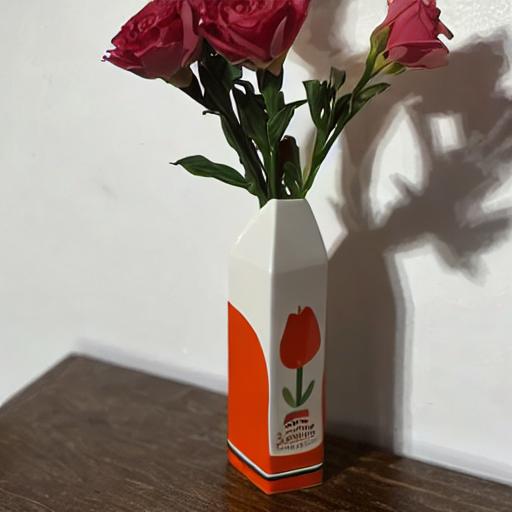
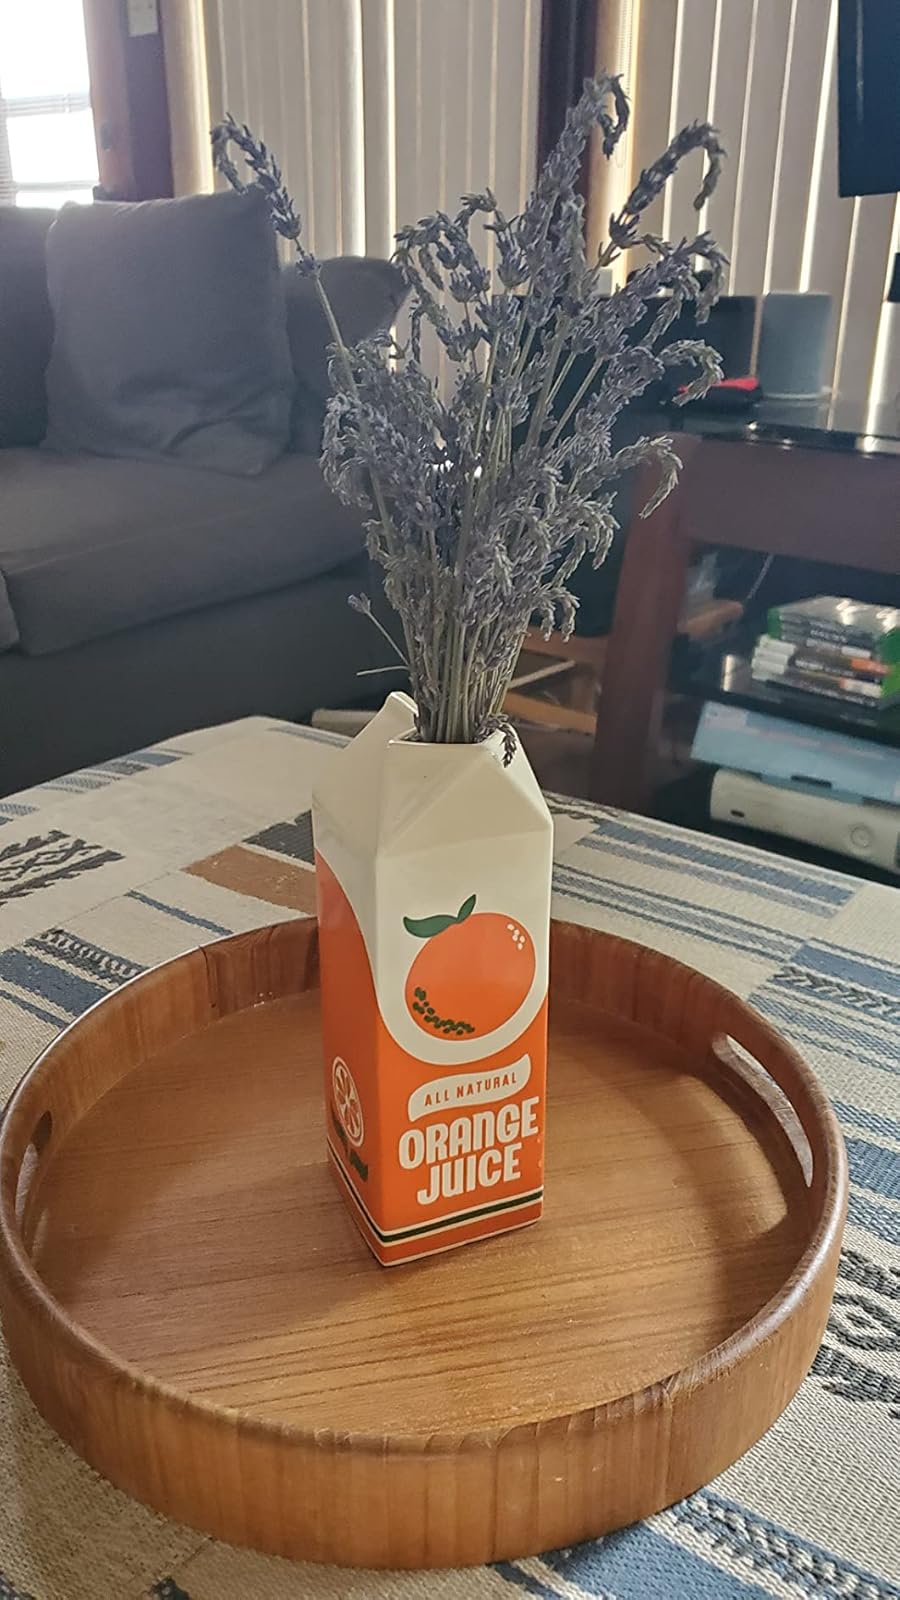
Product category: vase
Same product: no